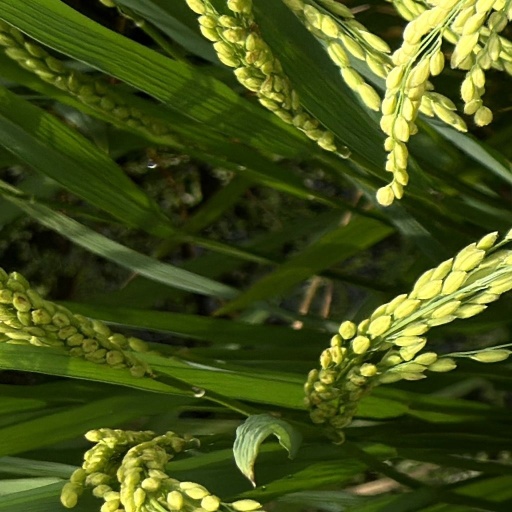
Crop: rice